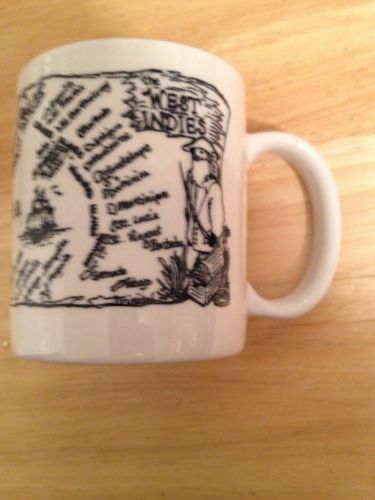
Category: mug